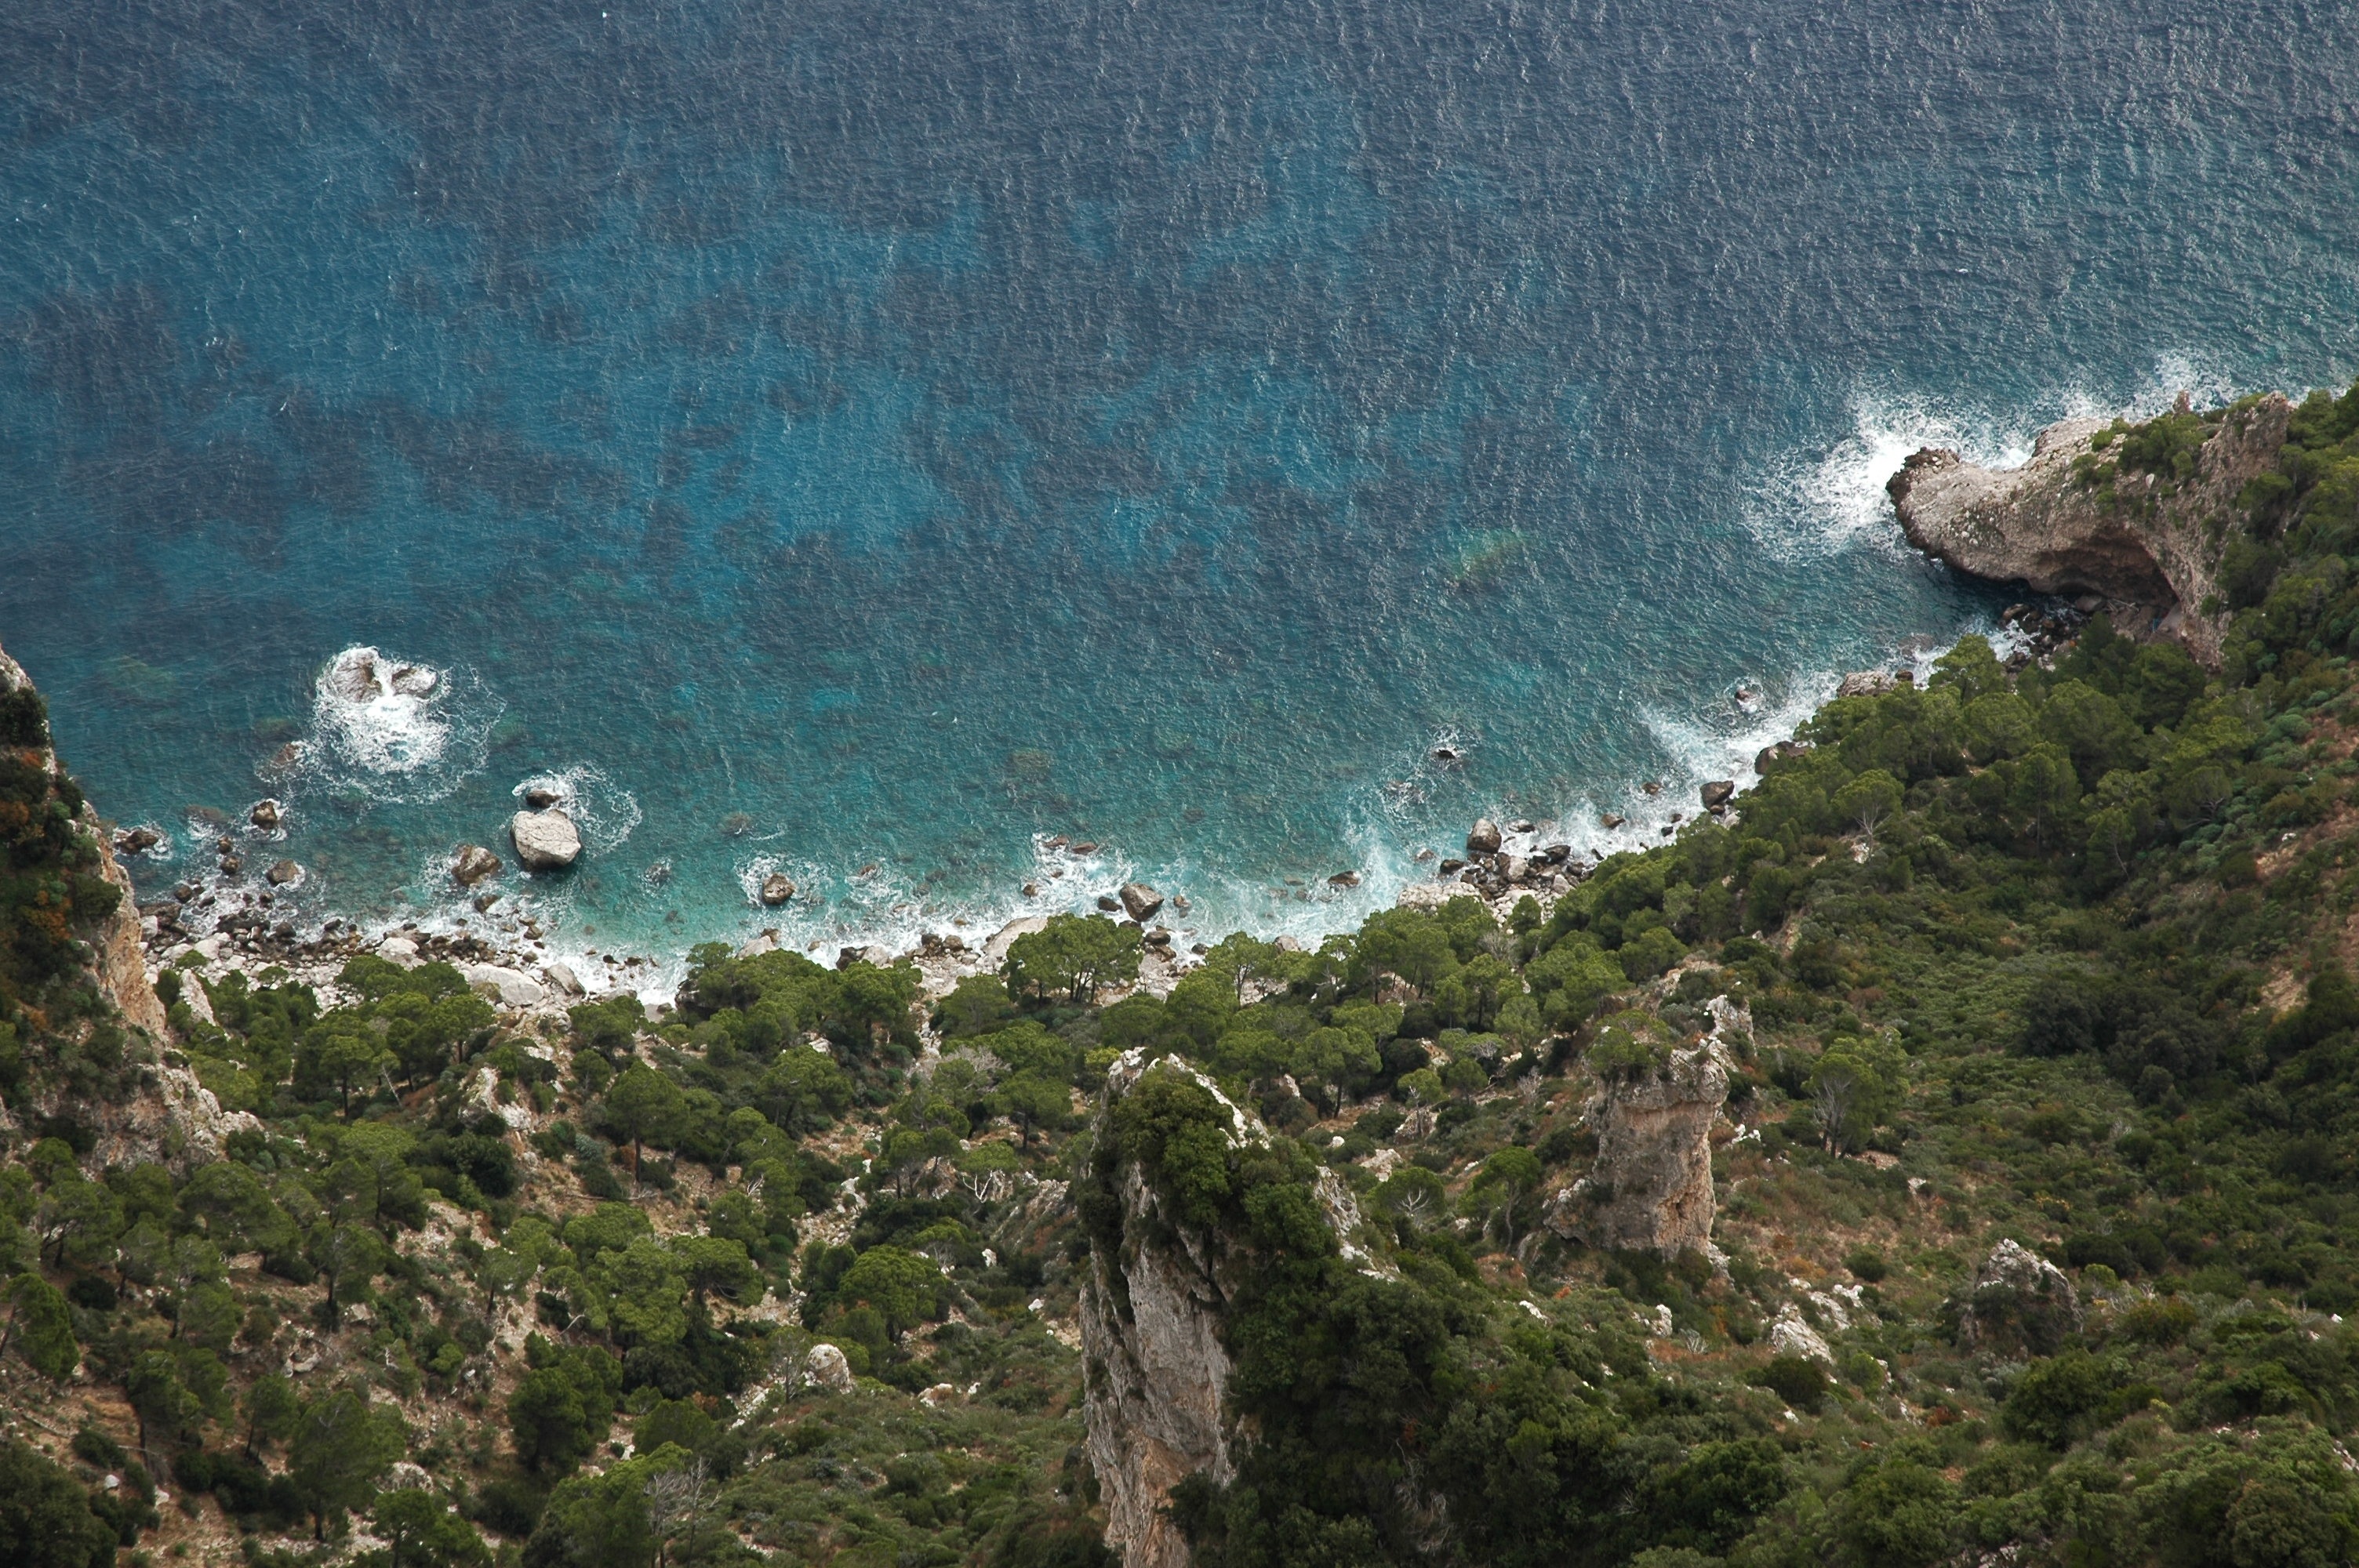
beach, sea, coast, water, nature, ocean, mountain, shore, mountain range, coastline, cliff, bay, blue, fjord, extreme sport, terrain, cape, landform, aerial photography